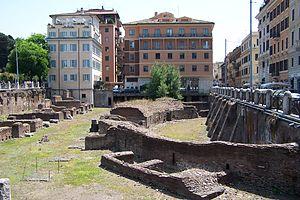
Le Ludus Magnus était la principale caserne de gladiateurs de Rome, située à proximité du Colisée, dans la vallée entre l'Esquilin et le Caelius. Ses ruines se trouvent de nos jours dans le rione de Monti.
Un amphithéâtre romain est un vaste édifice public de forme elliptique, à gradins étagés, organisé autour d'une arène où étaient donnés des spectacles de gladiateurs, de chasses aux fauves, ou très exceptionnellement de batailles navales.